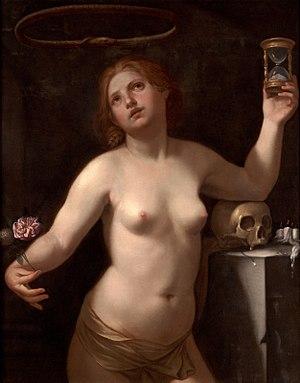
Guido Canlassi dit Cagnacci est un peintre italien du XVIIᵉ siècle, que l'on peut rattacher à la période tardive du baroque italien, appartenant à l'école de Bologne.